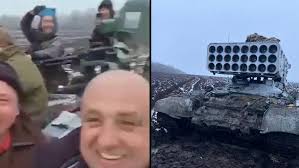
Label: TOS-1